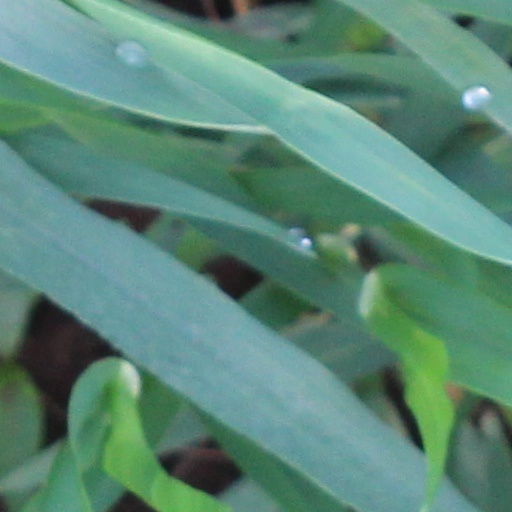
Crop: wheat